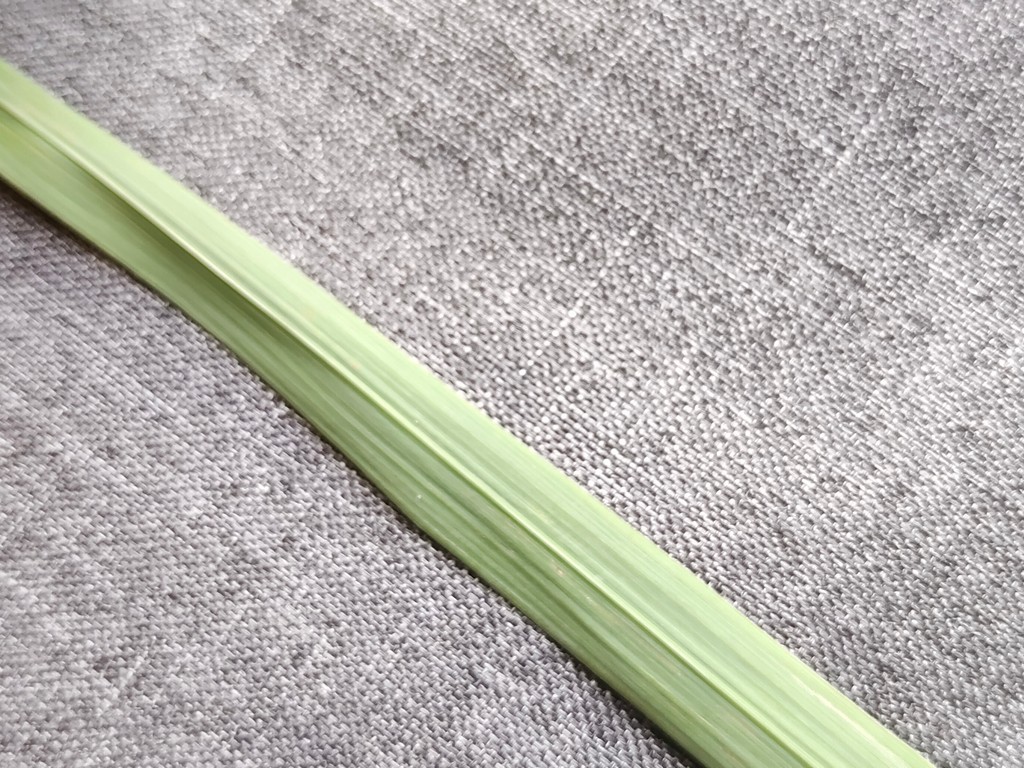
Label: Healthy